Irwin Ávalos

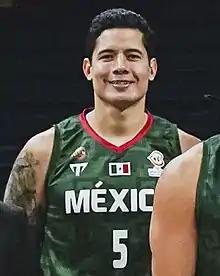
Ávalos with the Mexico national team in 2022

Irwin Ávalos Bonilla (born 13 June 1991) is a Mexican basketball player for Plateros de Fresnillo and the Mexico national team.